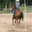
Label: horse